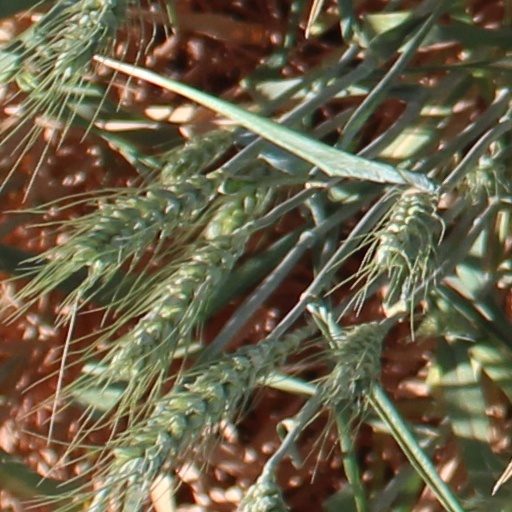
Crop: wheat